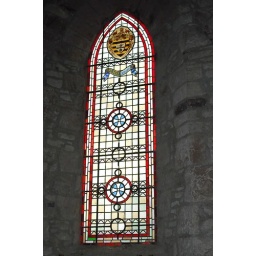
stained glass window in St Mary's church on Lindisfarne